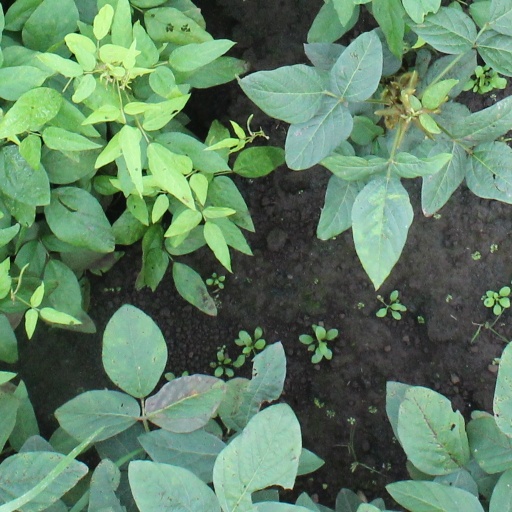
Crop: soybean